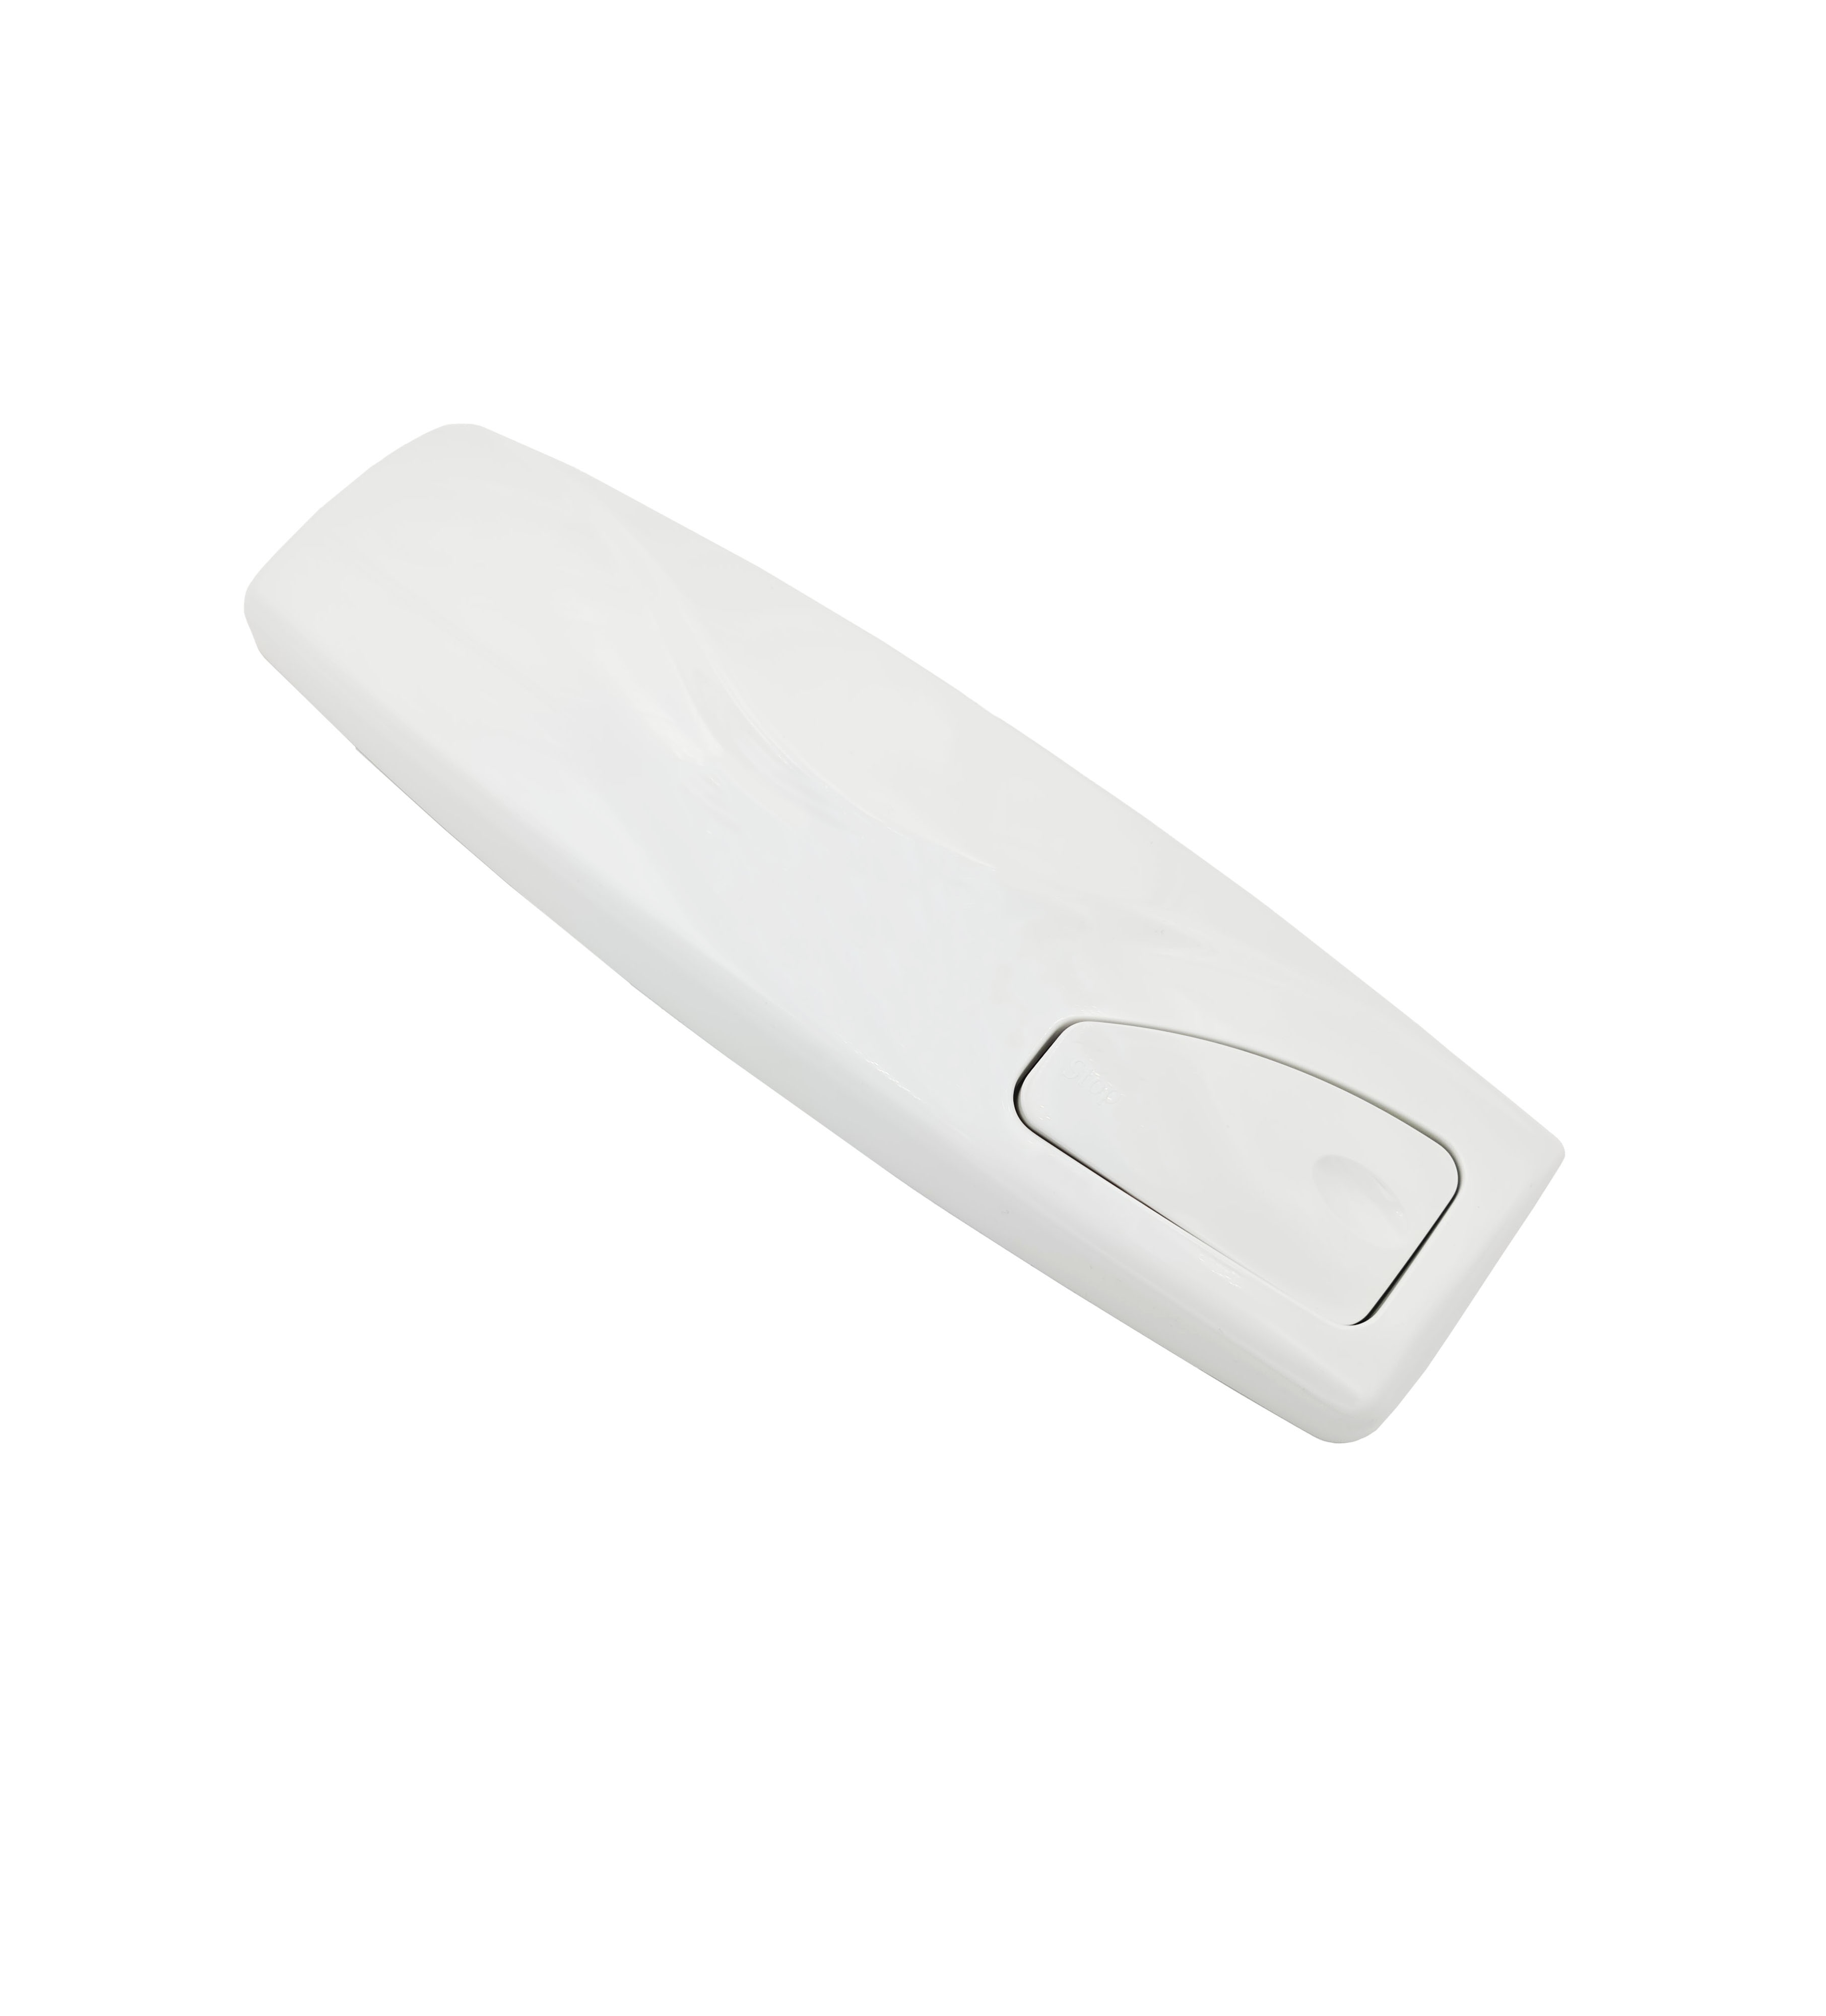
Cappuccio originale Oliver 054388
Cappuccio bianco Ivory Panama originale Oliver 054388
Brand: Acquastilla
Category: Home & Garden > Kitchen & Dining > Kitchen Appliance Accessories > Coffee Maker & Espresso Machine Accessories > Coffee Maker & Espresso Machine Replacement Parts > Cappuccinatores